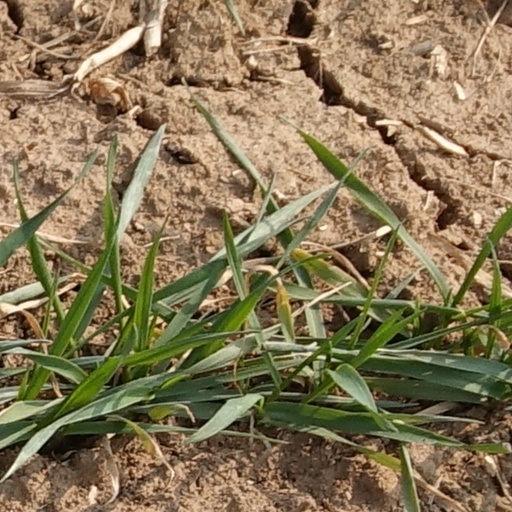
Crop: wheat